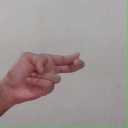
अक्षर: ह